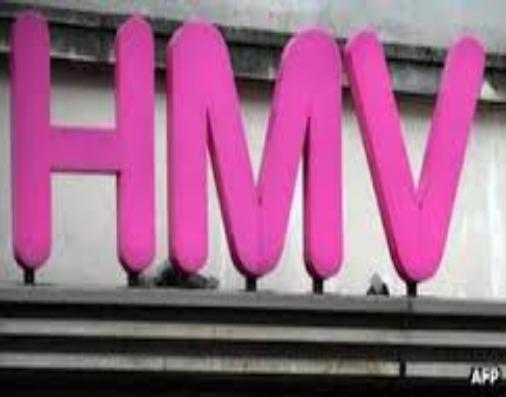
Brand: HMV
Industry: Leisure